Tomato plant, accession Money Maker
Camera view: tilt-top (135 deg); turntable rotation: 300 degrees
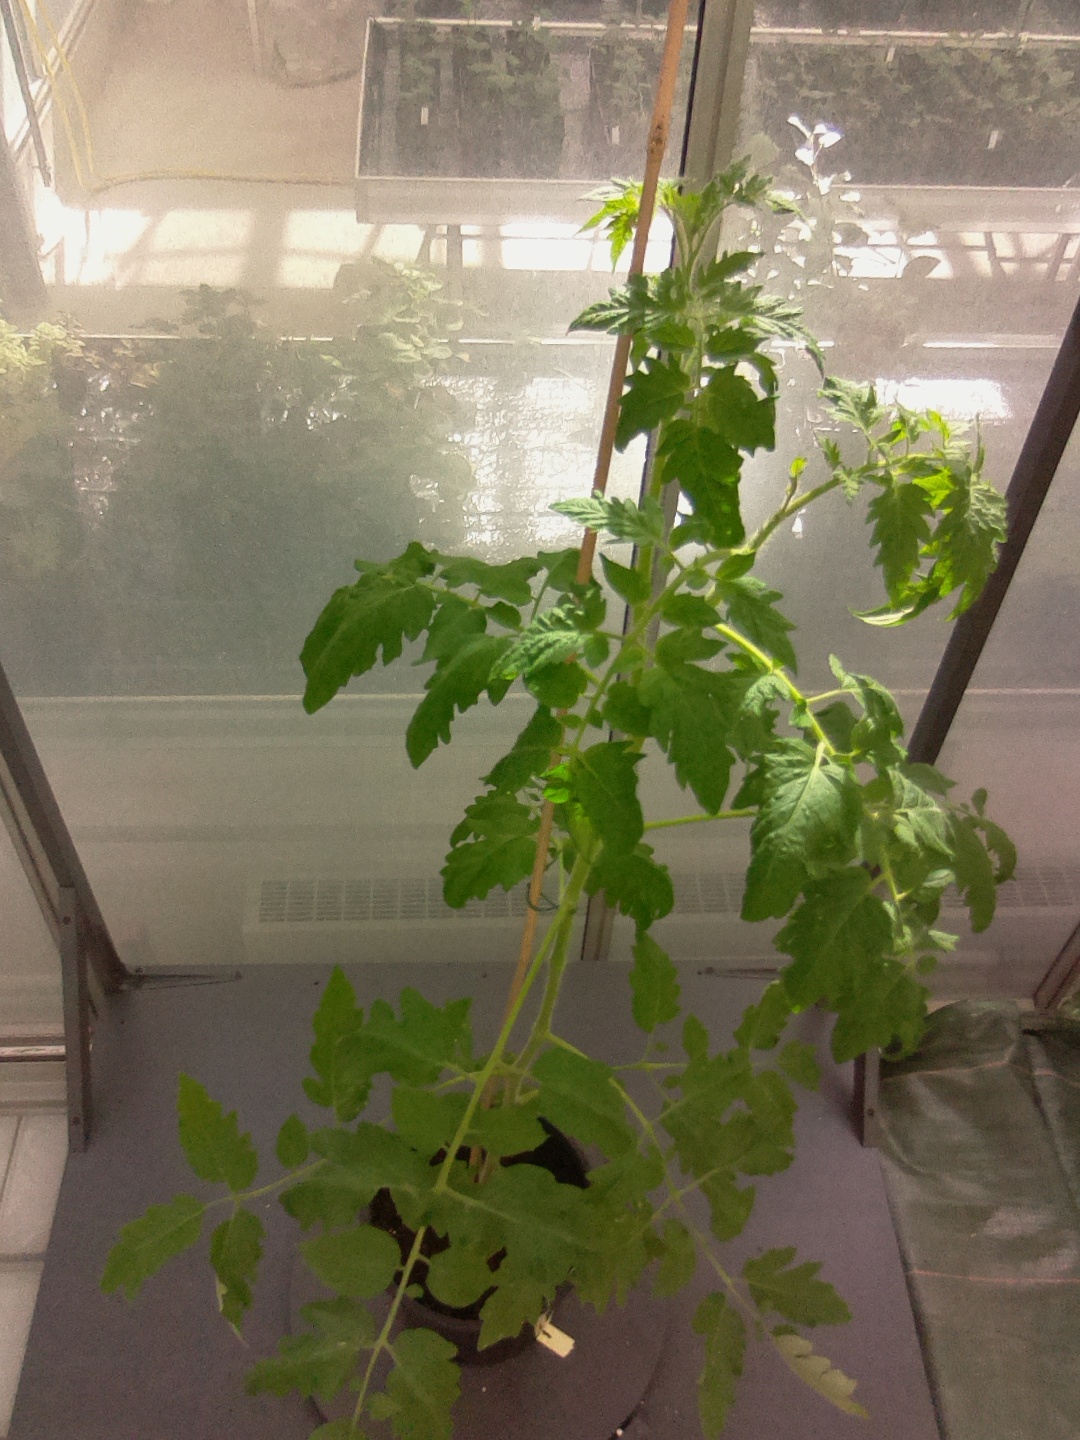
BBCH growth stage 23: 30%-40% Side shoots formed